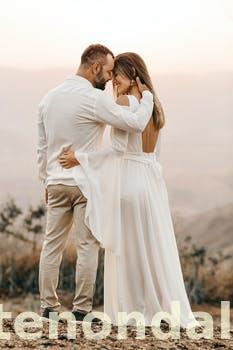
Label: Watermark